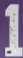
Number: 1